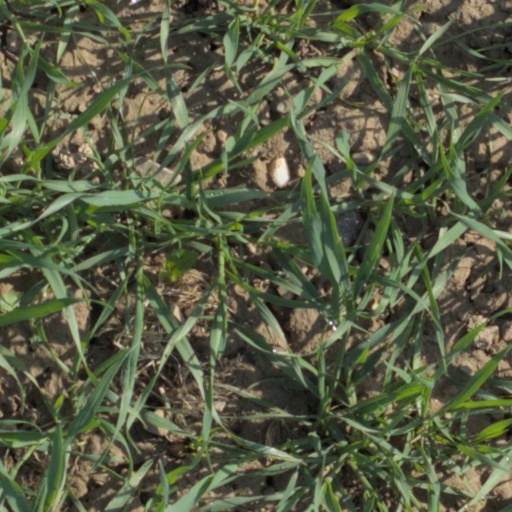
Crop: wheat